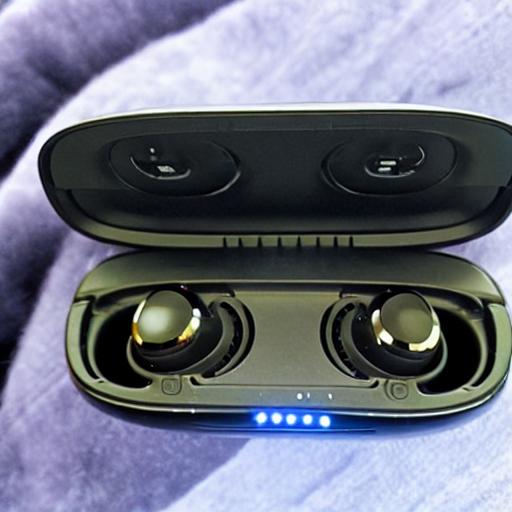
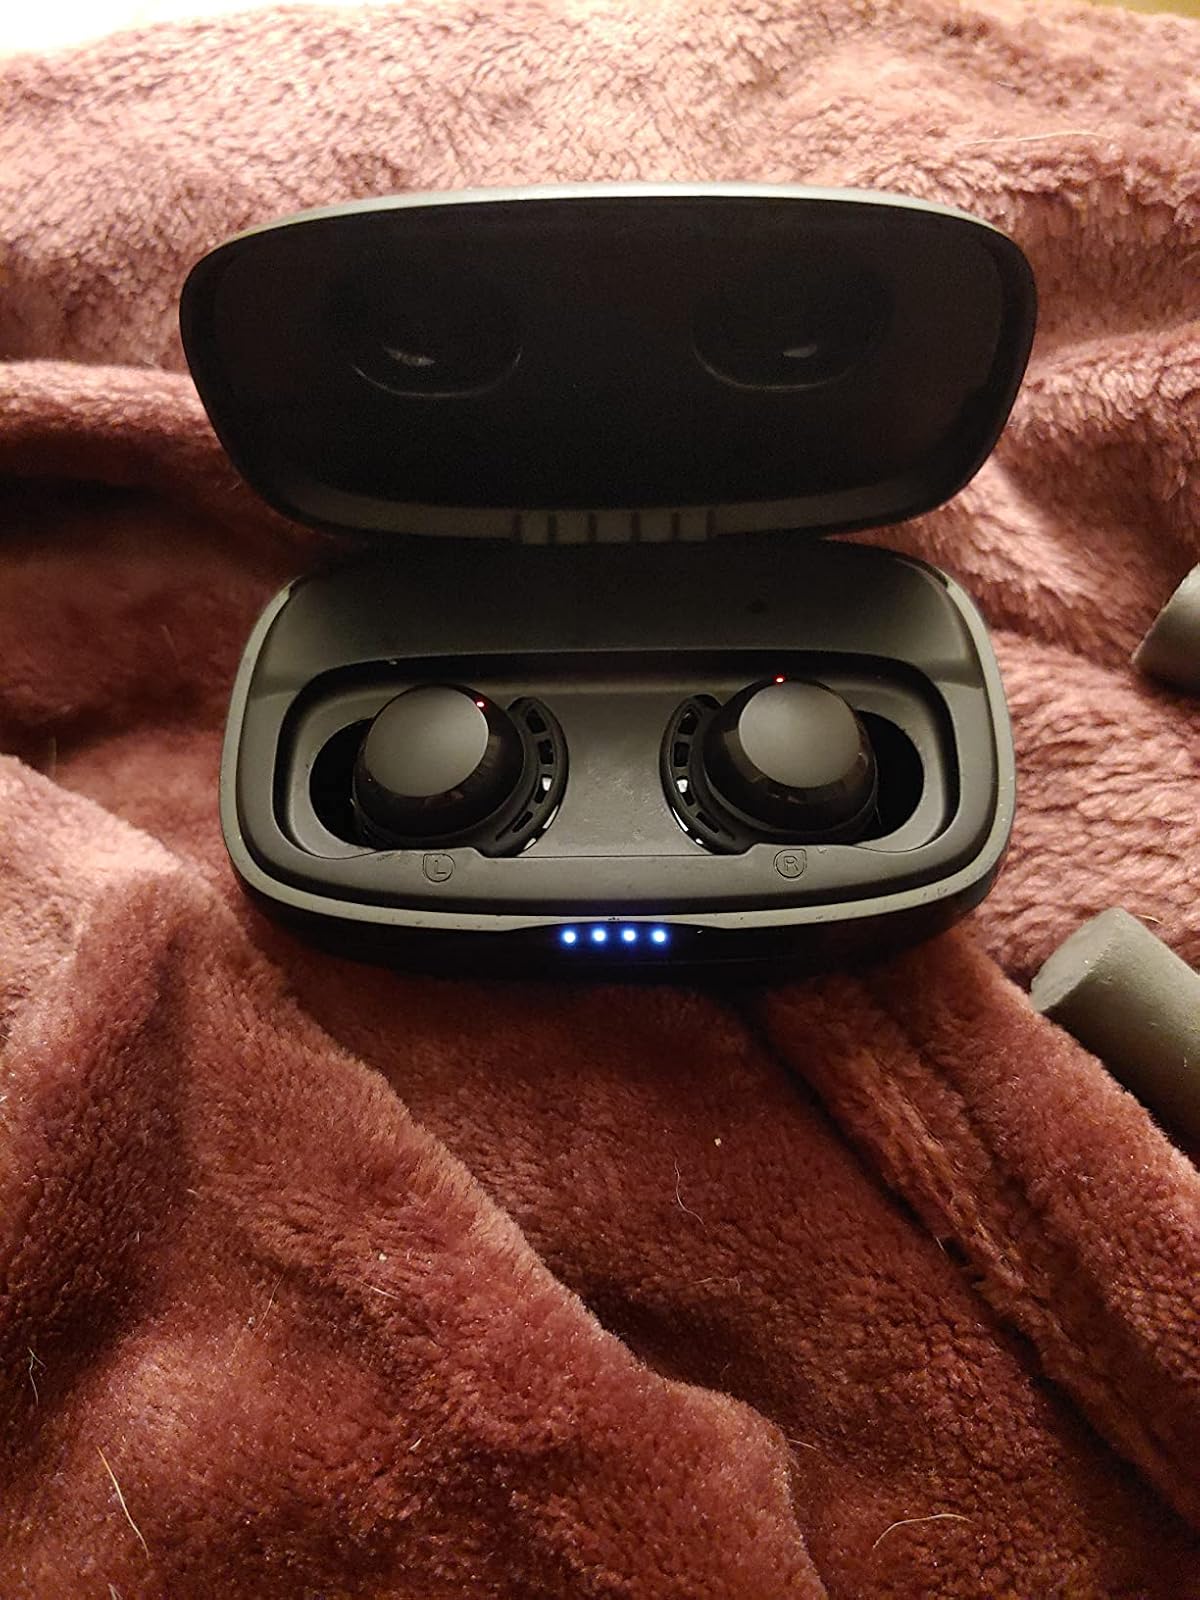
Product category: earbuds
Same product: no